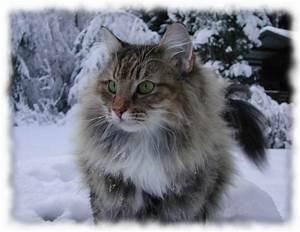
cat